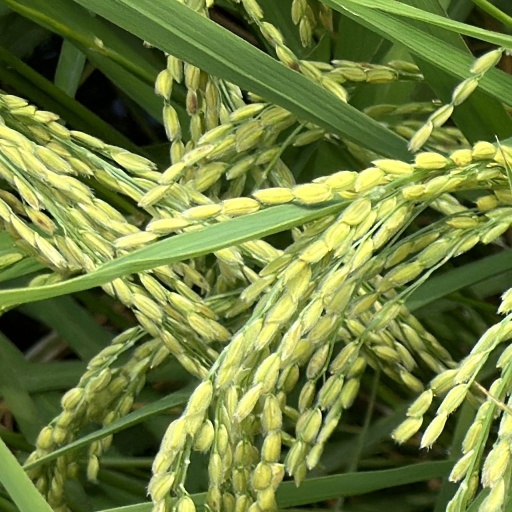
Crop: rice